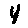
Label: 4